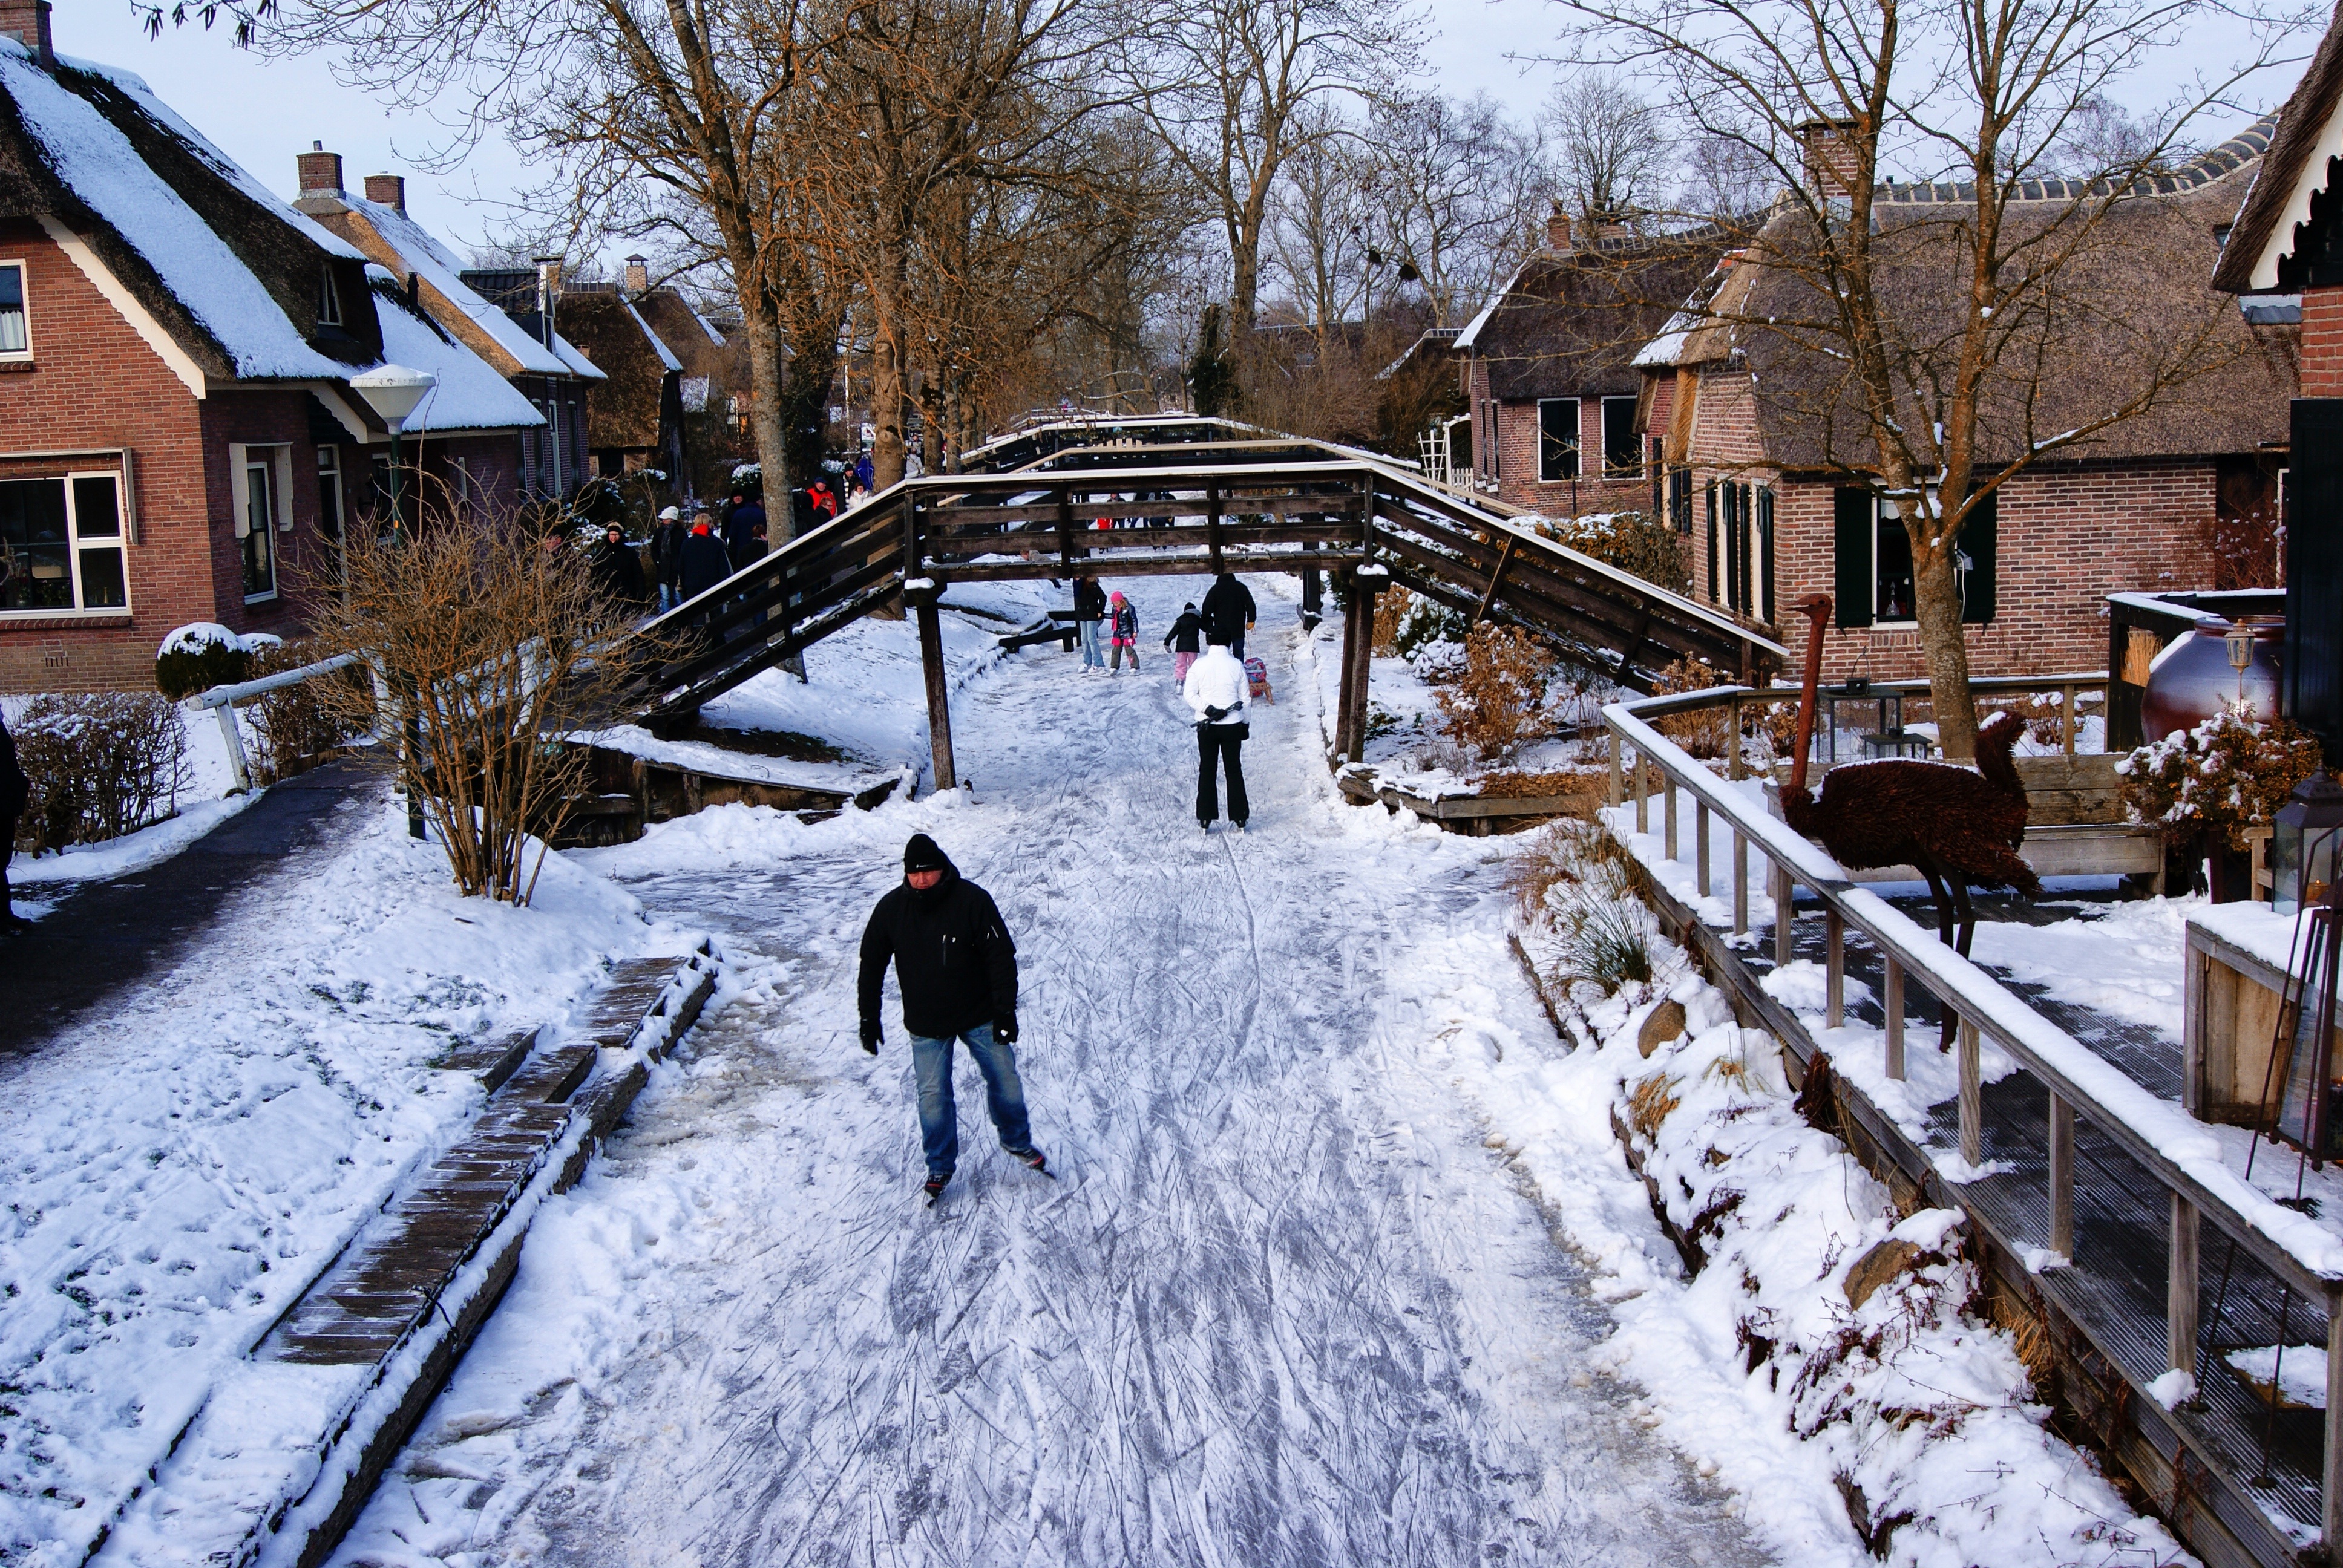
nature, snow, winter, white, frost, ice, smooth, weather, hat, freeze, frozen, season, frozen lake, winter landscape, netherlands, fun, sports, blizzard, freezing, ice skating, giethoorn, sugar house